Trout Brook (South Branch Tunkhannock Creek tributary)

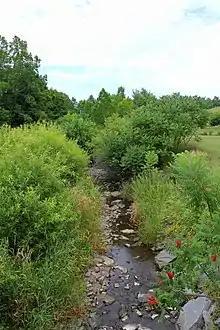
Trout Brook

Trout Brook begins in a pond or small lake in West Abington Township, to the northeast of Wilbur Hill. It flows northwest for a short distance before turning north for several tenths of a mile, passing through one pond or small lake and entering another, where it receives an unnamed tributary from the right. The stream then turns west-northwest for a short distance before turning north-northwest and passing through two more lakes and receiving an unnamed tributary from the left and two more from the right. The stream then turns northwest for several tenths of a mile before exiting West Abington Township and Lackawanna County.